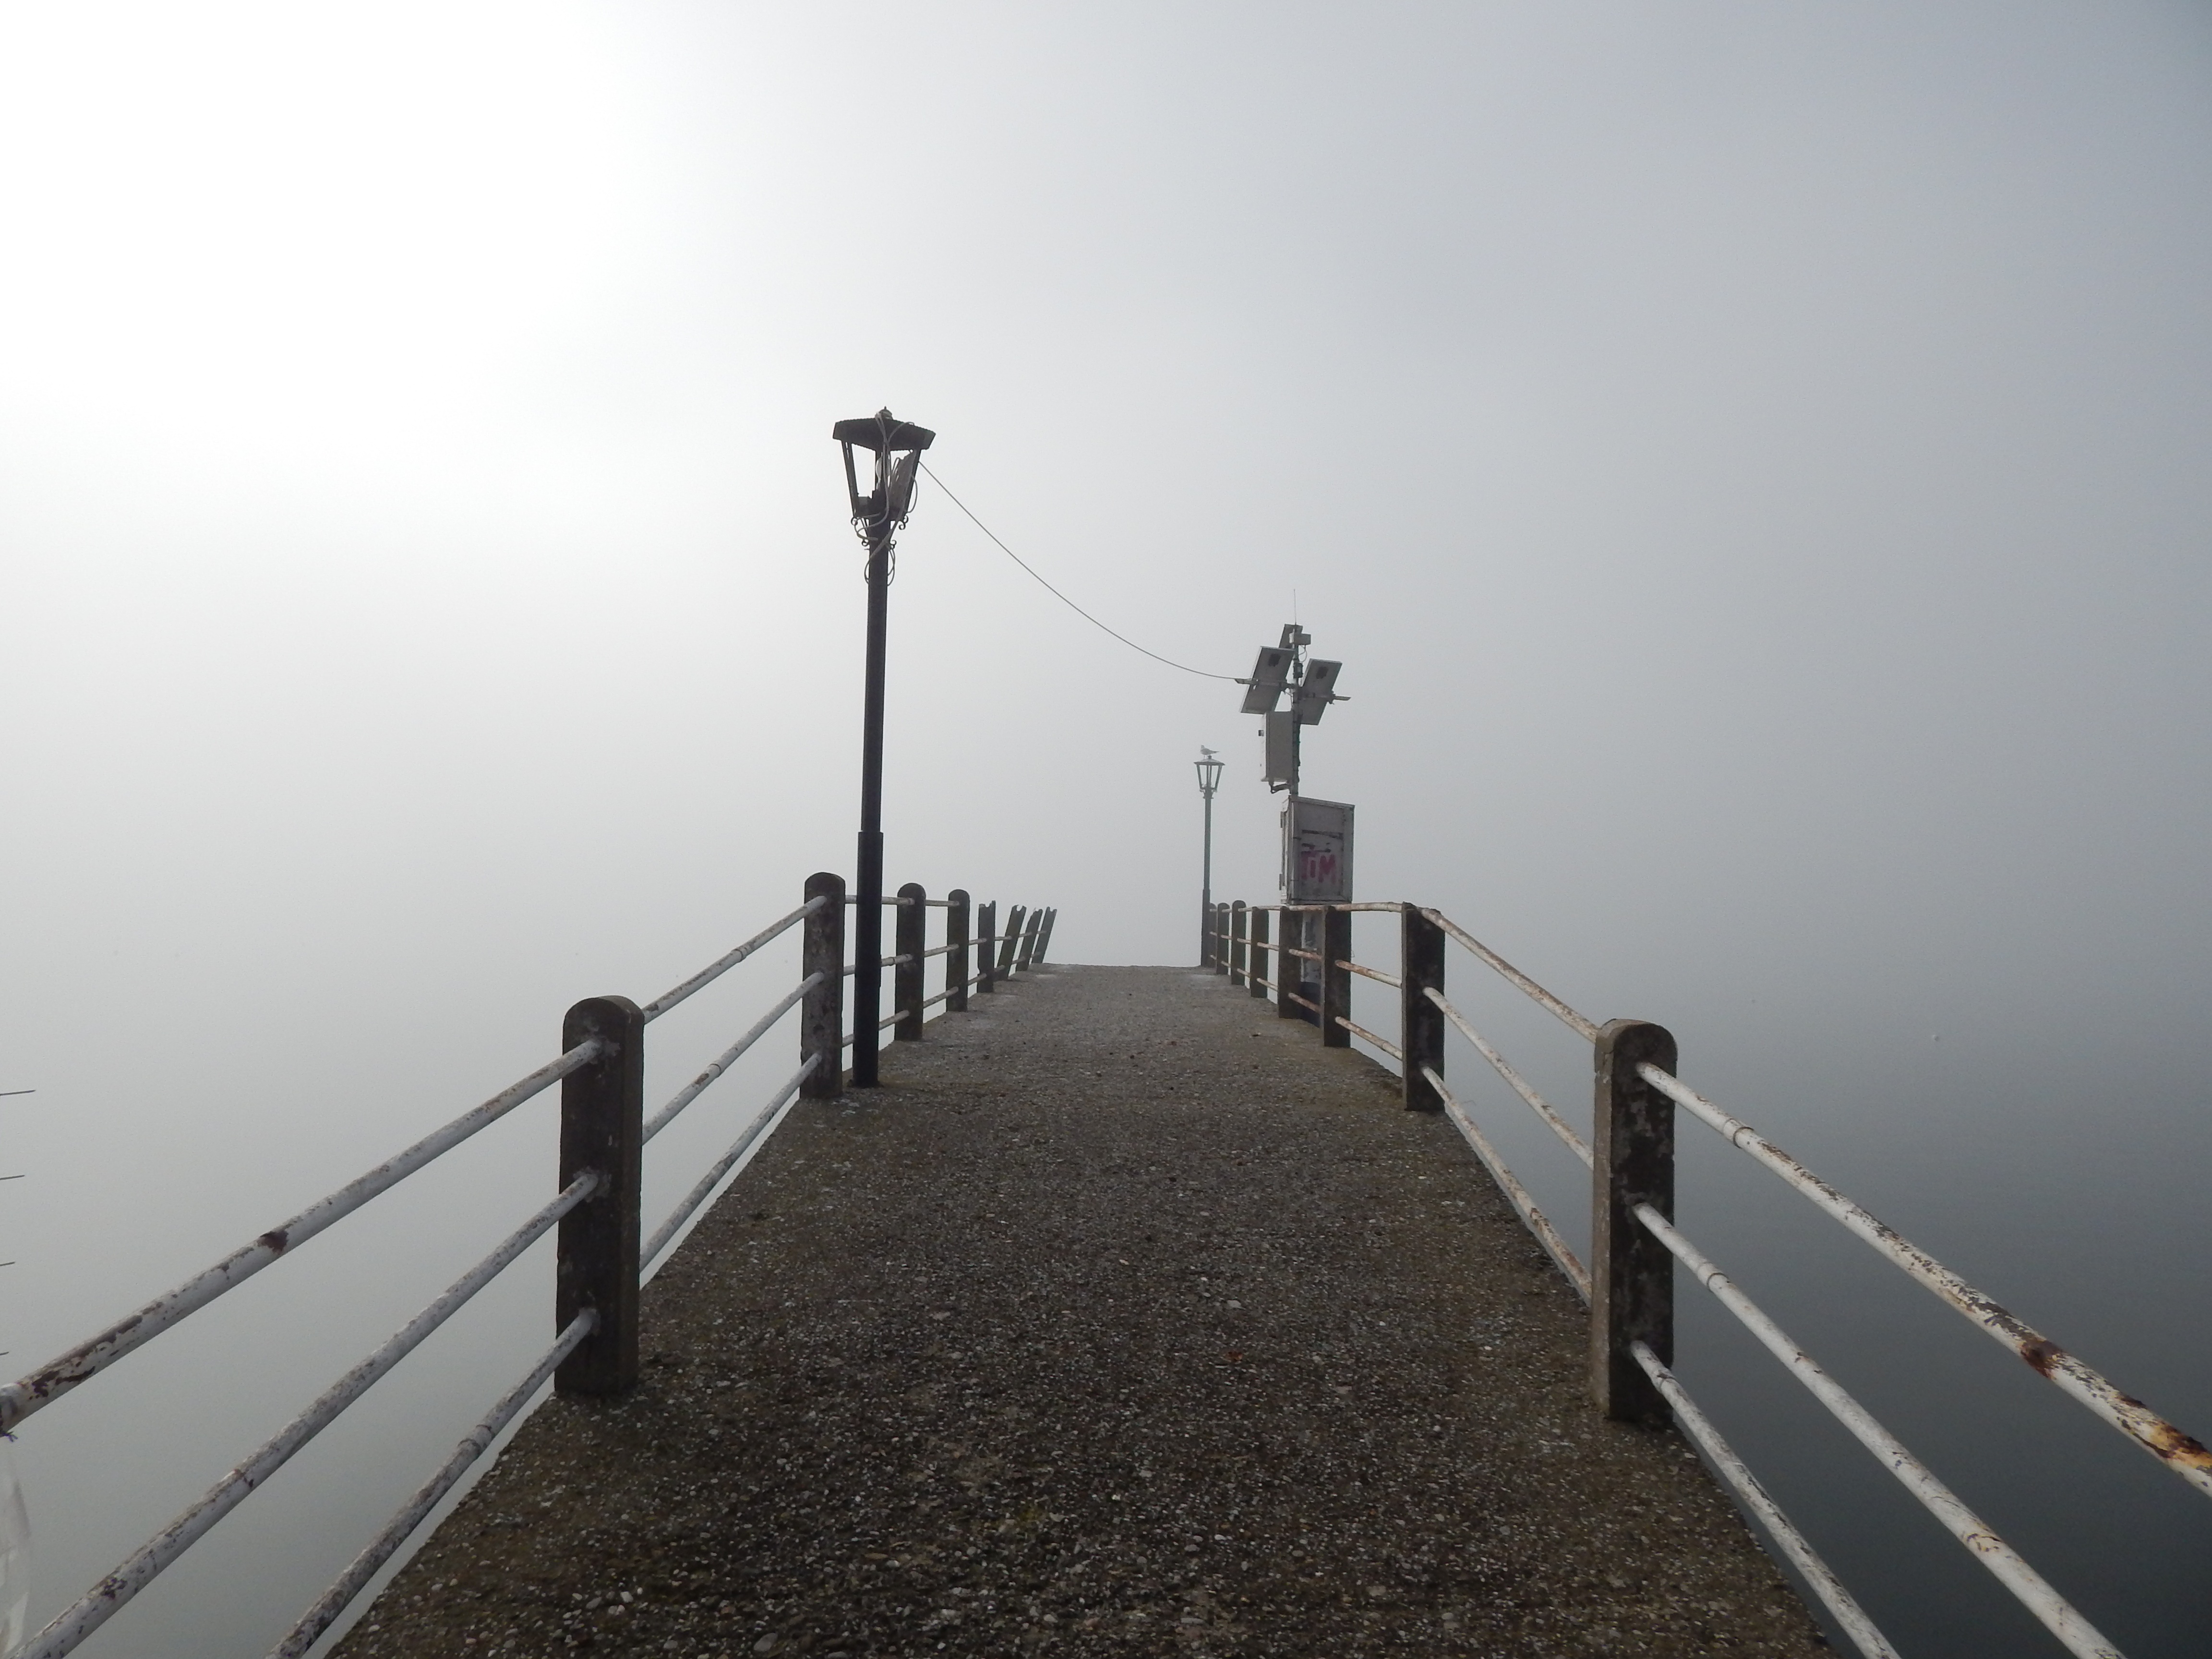
sea, coast, horizon, boardwalk, fog, morning, wind, pier, walkway, line, tower, street light, lighting, shape, atmospheric phenomenon